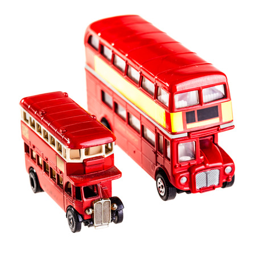
model isolated over a white background photo